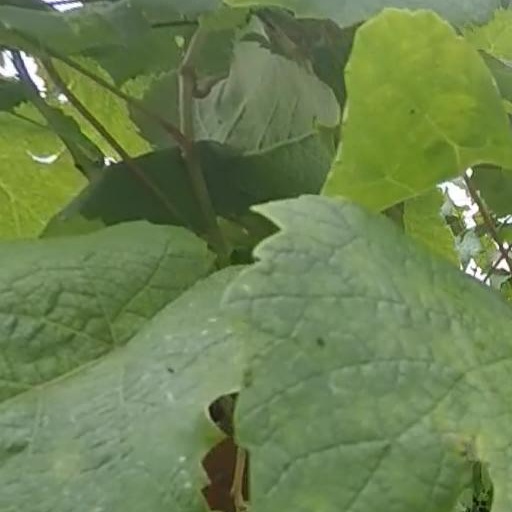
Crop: grape